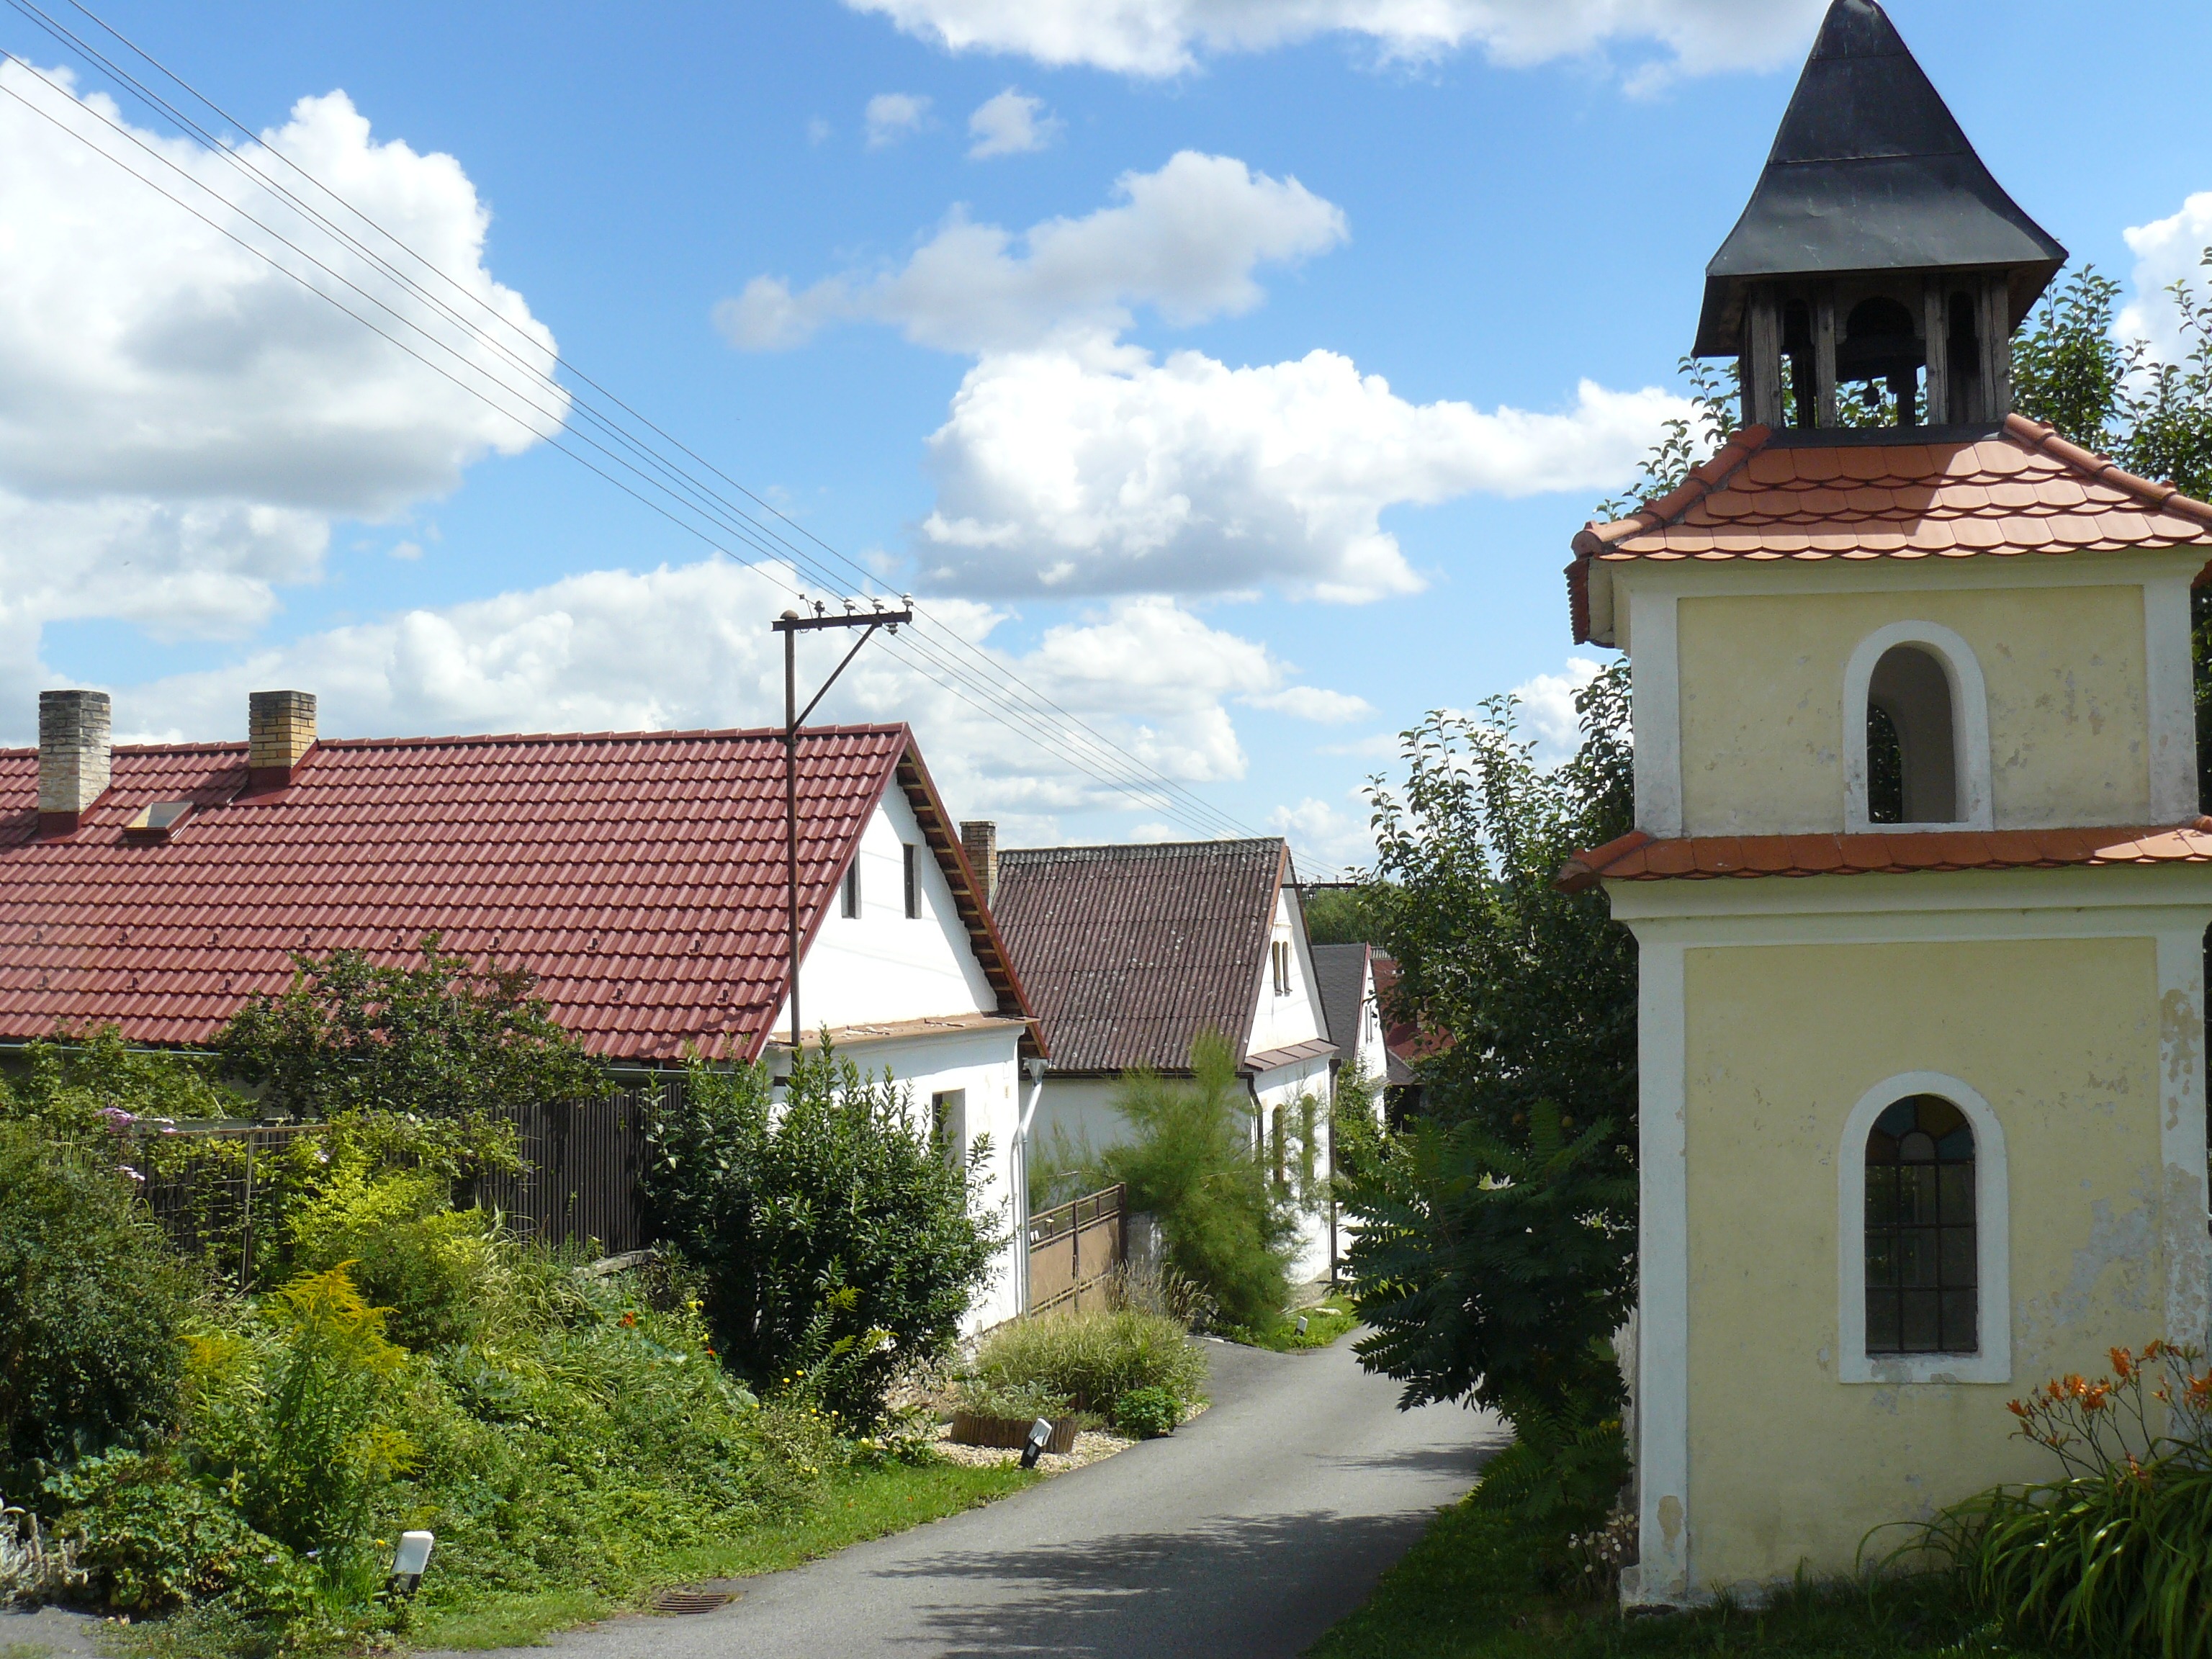
architecture, house, town, roof, building, home, summer, village, tower, cottage, facade, property, church, chapel, place of worship, houses, estate, neighbourhood, rural area, residential area